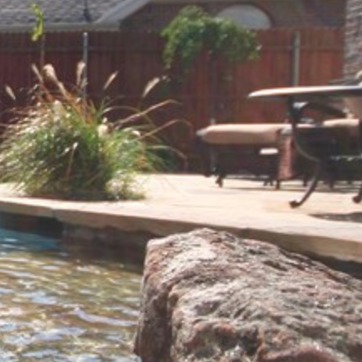
Material: stone